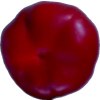
Label: red_pepper